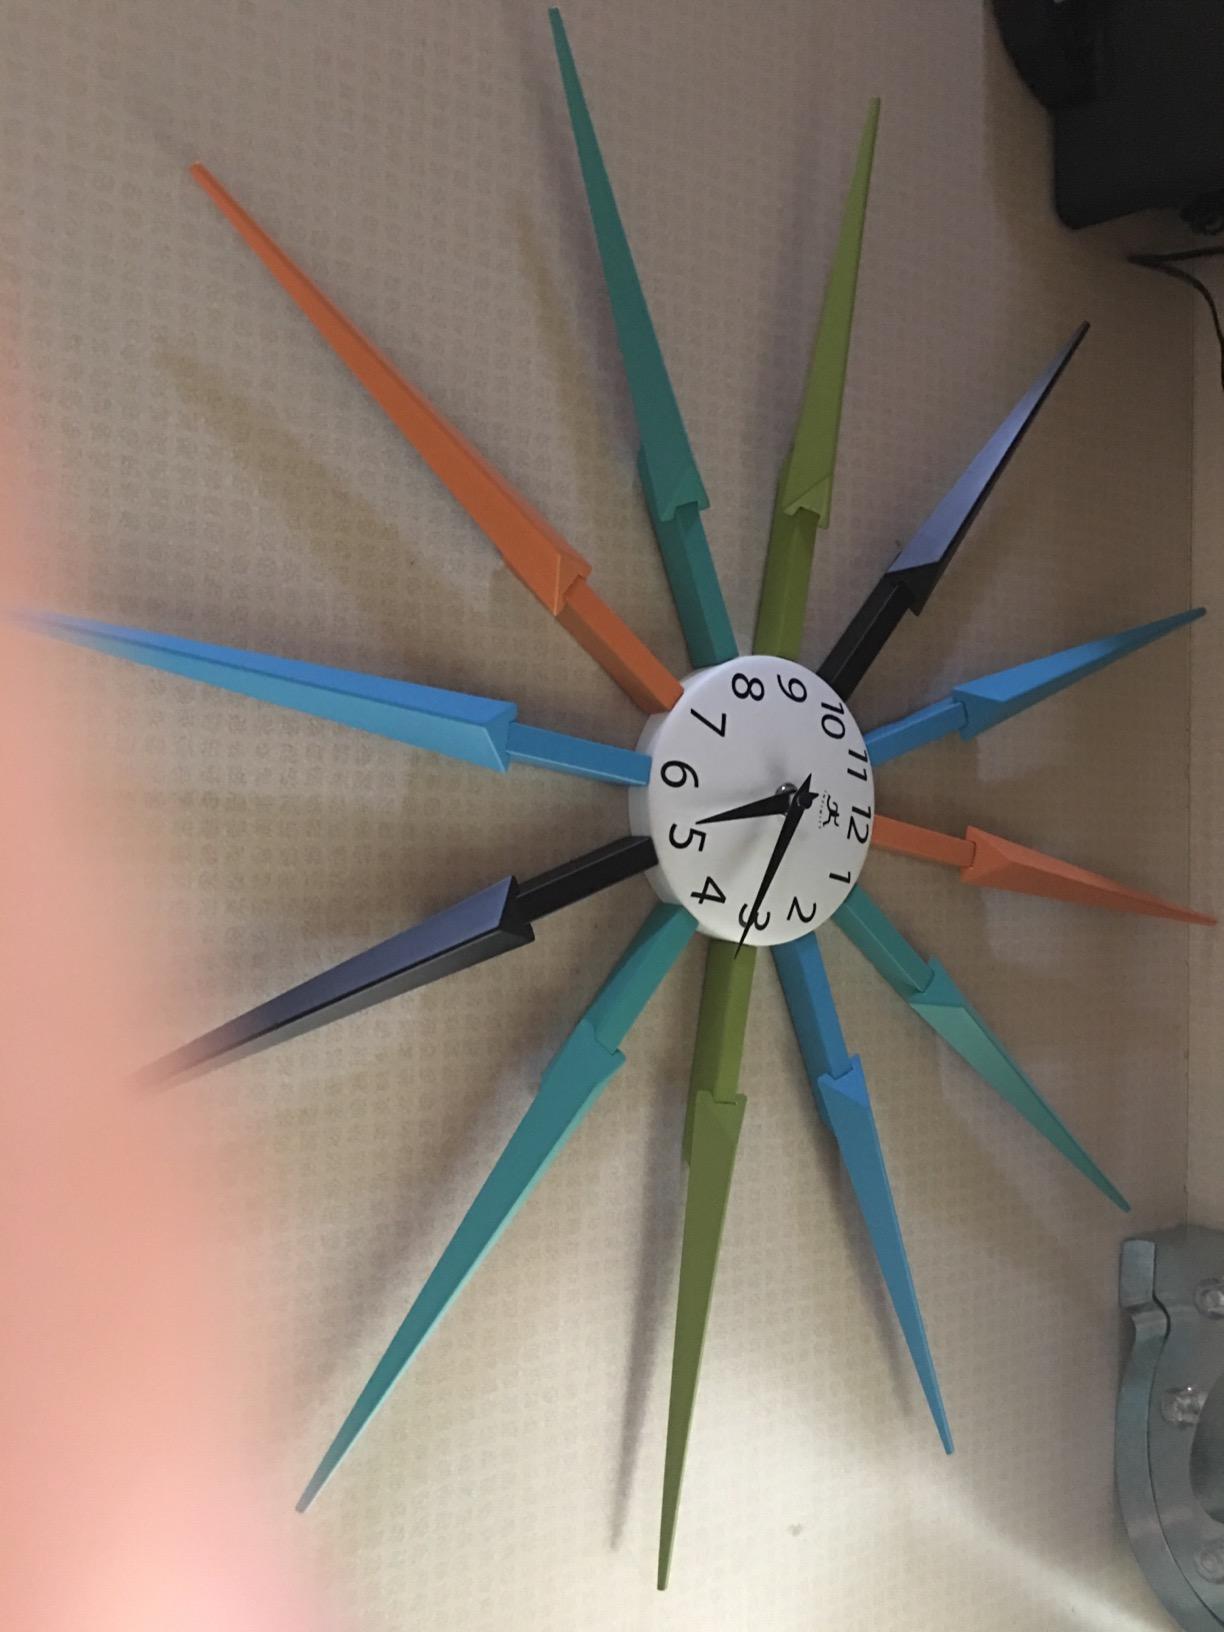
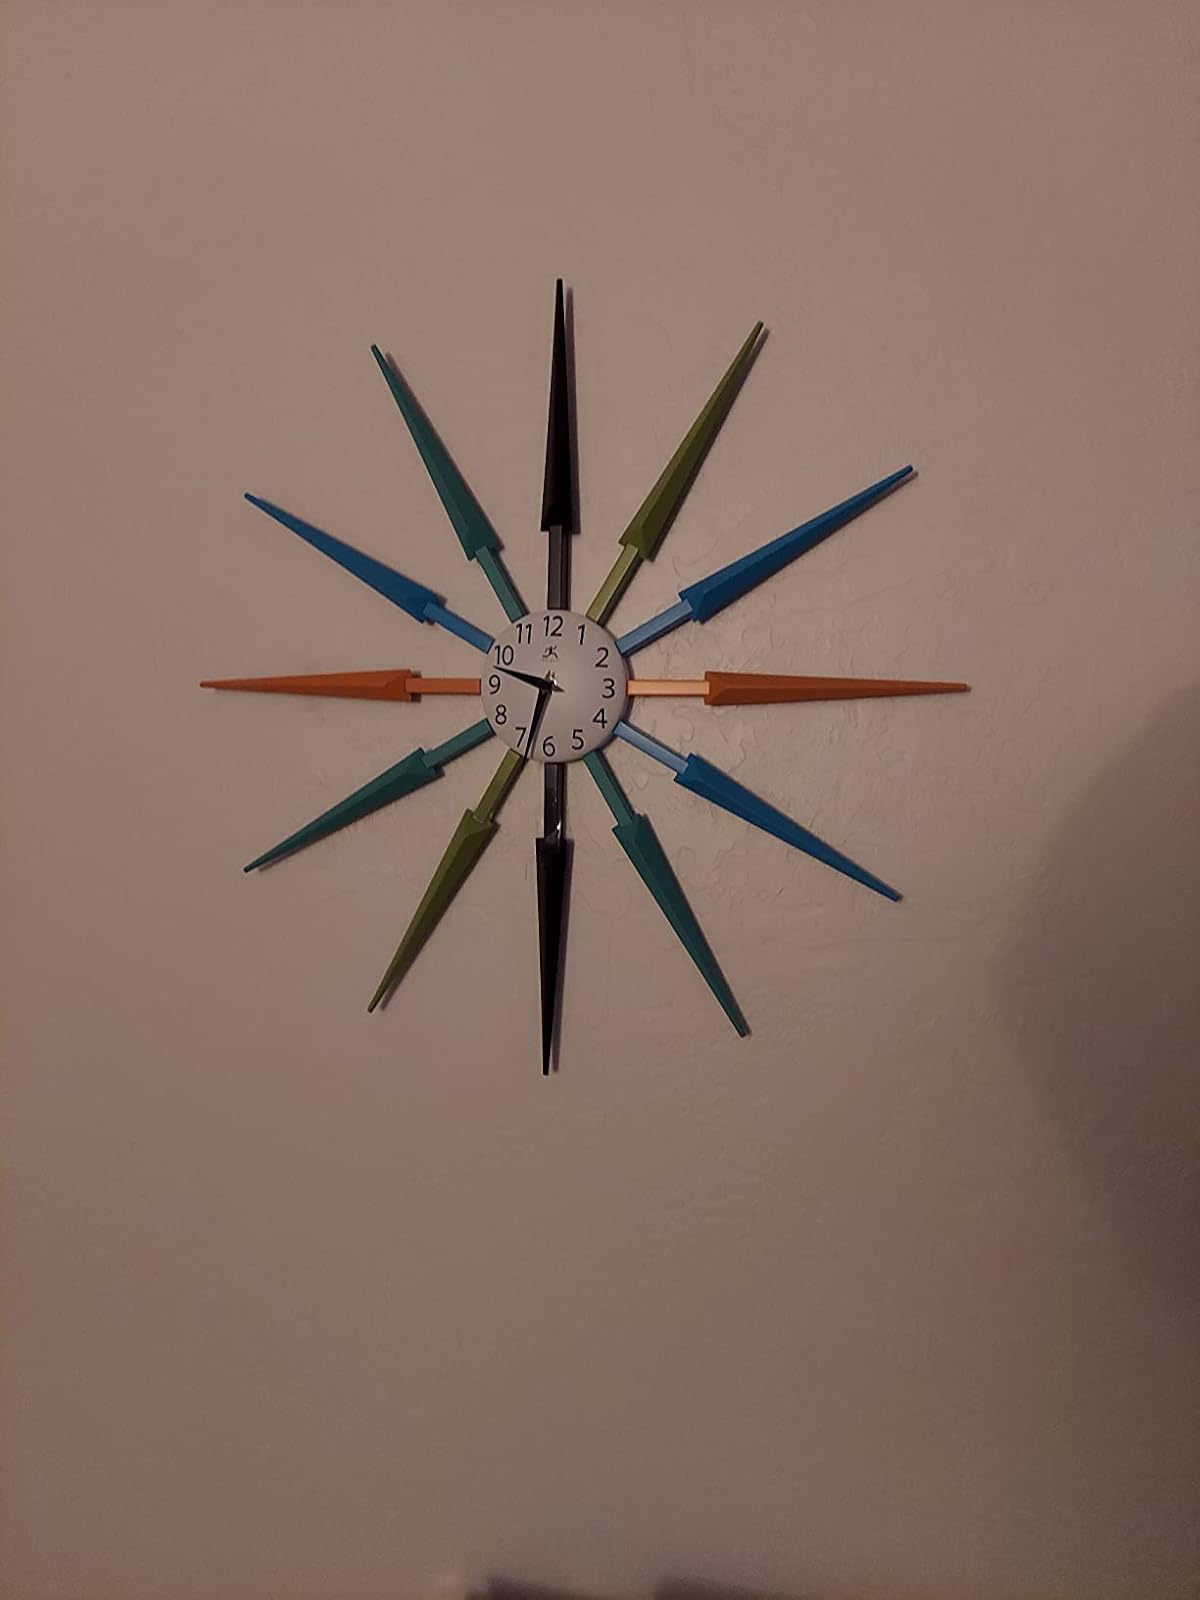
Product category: clock
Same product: yes